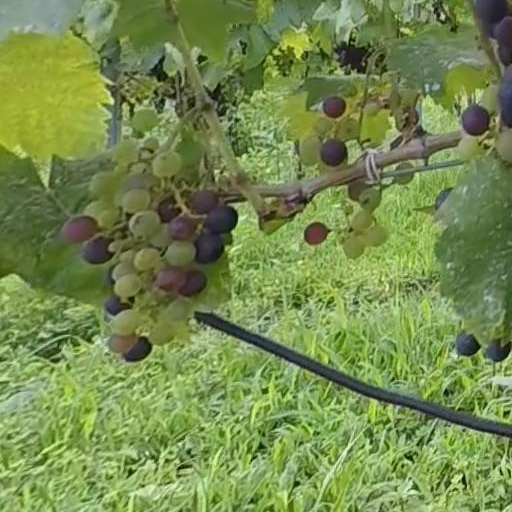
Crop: grape